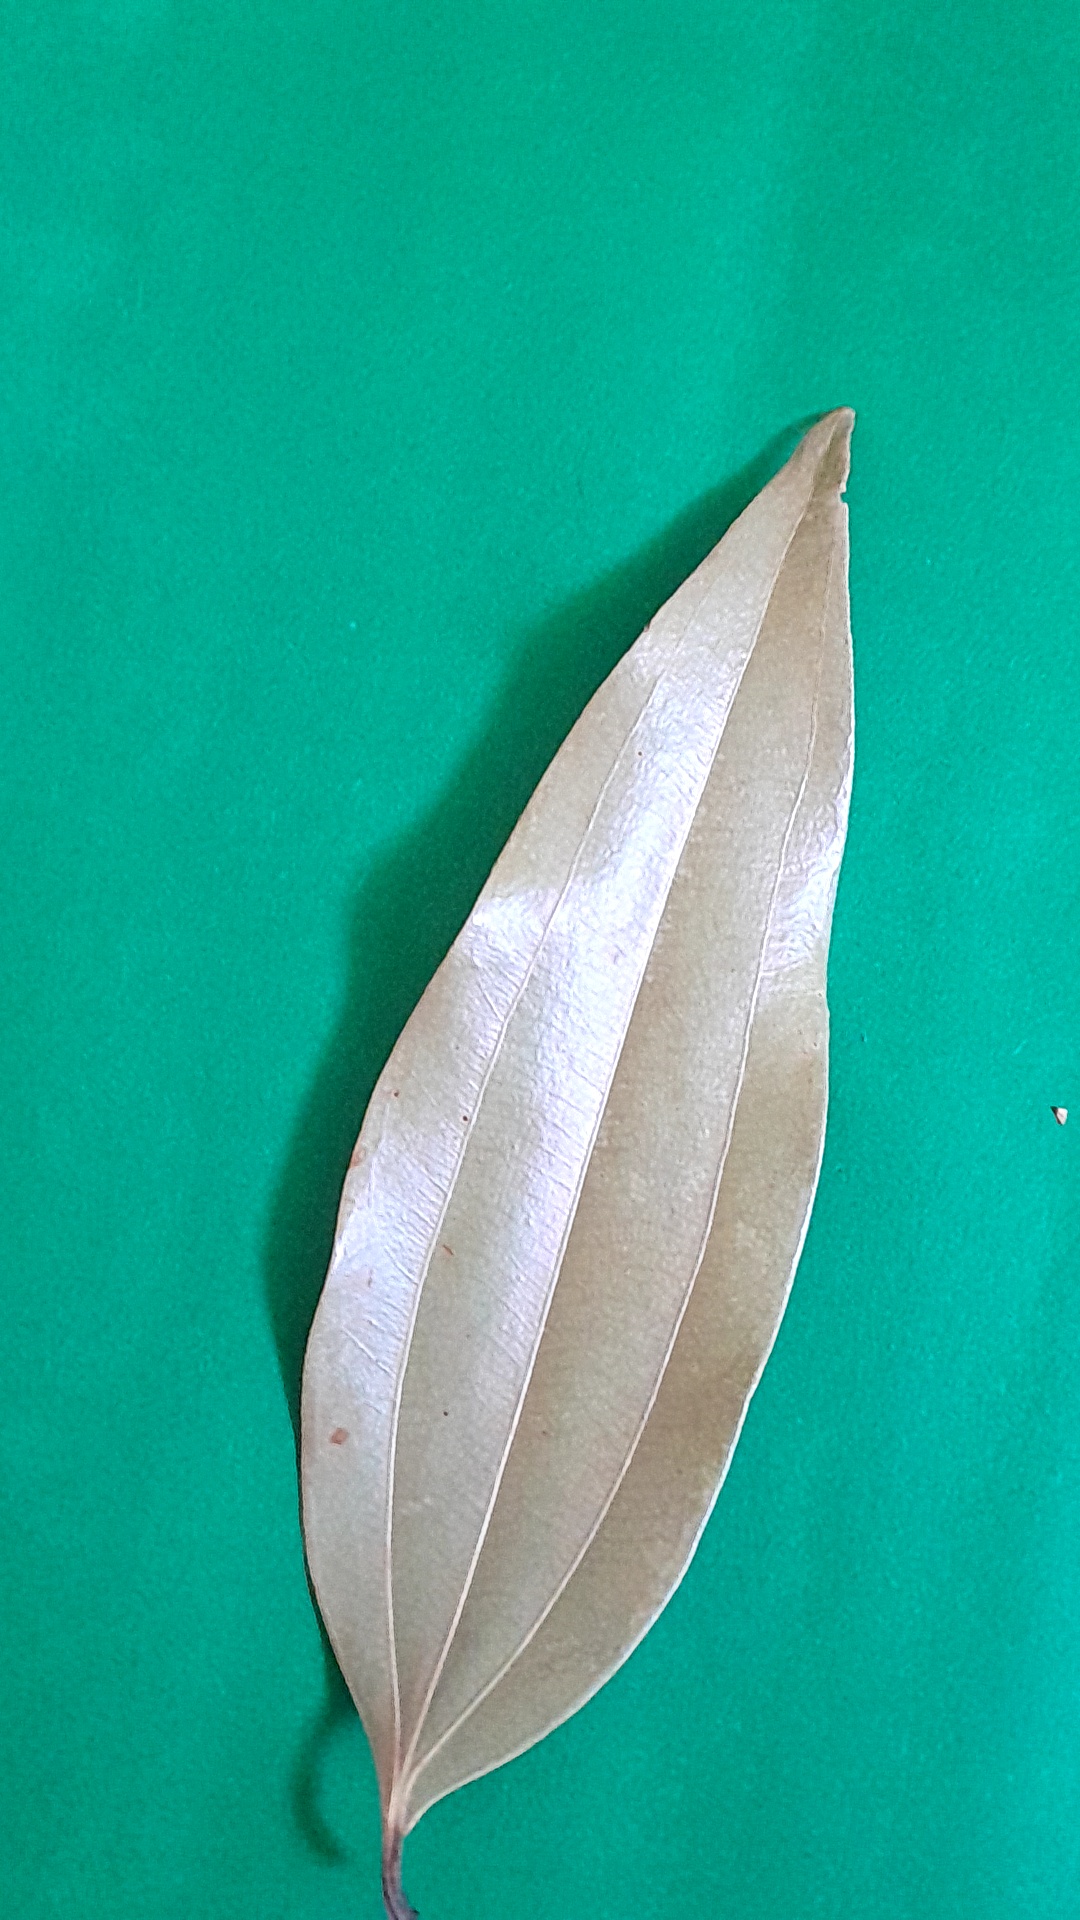
Label: Dry Leaf